William Barnard Clarke

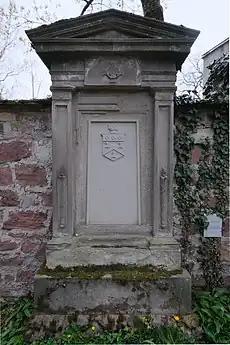
Gravestone in Freiburg-im-Breisgau with reconstructed carving

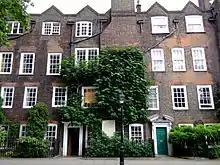
New Square, Lincoln's Inn, London

A glass plate photograph in the Freiburg Archives records Clarke's carved gravestone at the "Alter Friedhof" (Old Cemetery) with the life-dates 1806–1865. The original carving weathered over time, but it was reconstructed in 2003. Documents about his inheritance are stored in the Landesarchiv Baden-Württemberg.